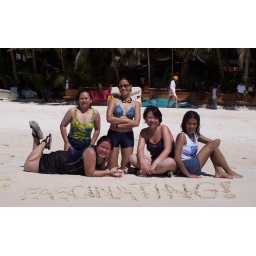
at the beach fronting willy's rock in boracay